Noble Automotive

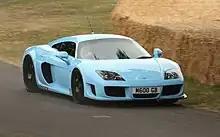
Noble M600

In 2010, Noble began sales production of the M600. It has a Volvo twin-turbocharged V8 engine (producing 650 bhp, 485 kW, 659 PS), a carbon fibre body shell, and a 6-speed Graziano gear box. It competes in the same category as the Ferrari F430. The M600 can accelerate from 0–62 mph (100 km/h) in 3.5 seconds and requires only another 4 seconds to achieve . It has over 1G of grip on the skid pad. The brake discs in the Noble M600 are steel. The Noble comes with no ABS or ASM. It does have TCS as standard, although this can be totally disabled via a fighter jet style missile switch. The Noble M600 has a high reputation as a pure driver's car.